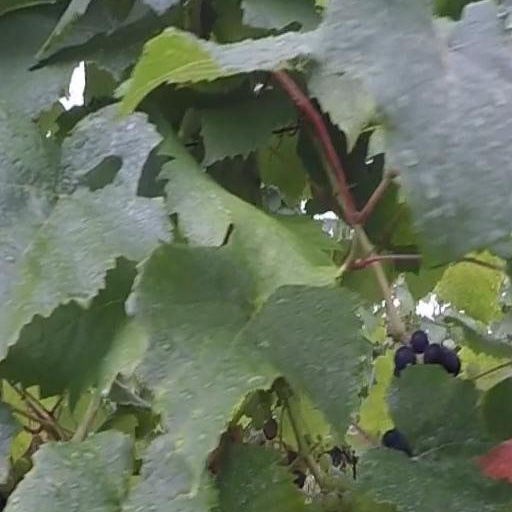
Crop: grape